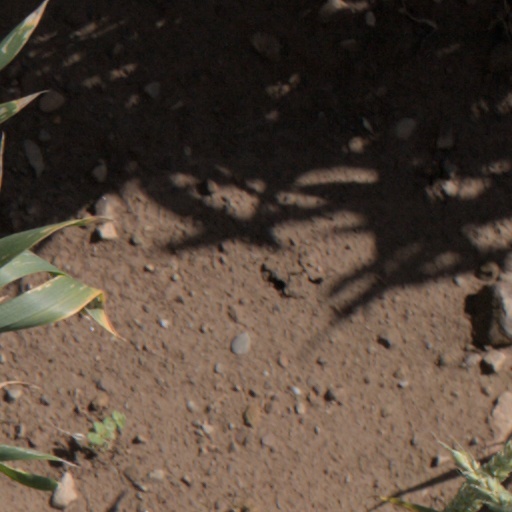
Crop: wheat